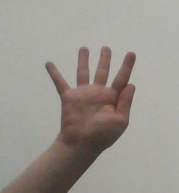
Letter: sheen